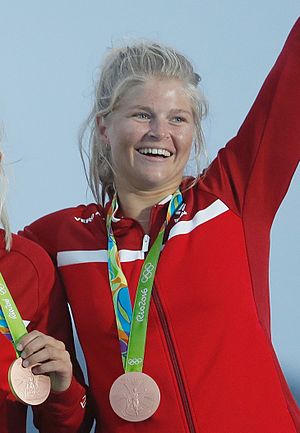
Katja Salskov-Iversen
Katja Salskov-Iversen på medaljeskamlen ved OL 2016
Katja Steen Salskov-Iversen er en dansk sejler. Sammen med Jena Mai Hansen vandt hun bronzemedalje i 49er FX ved OL 2016 i Rio.